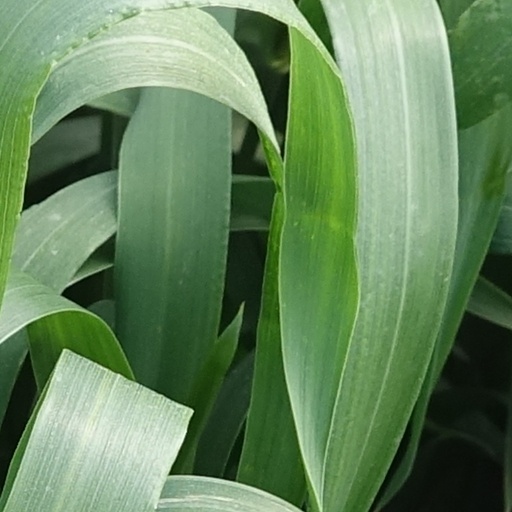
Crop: wheat